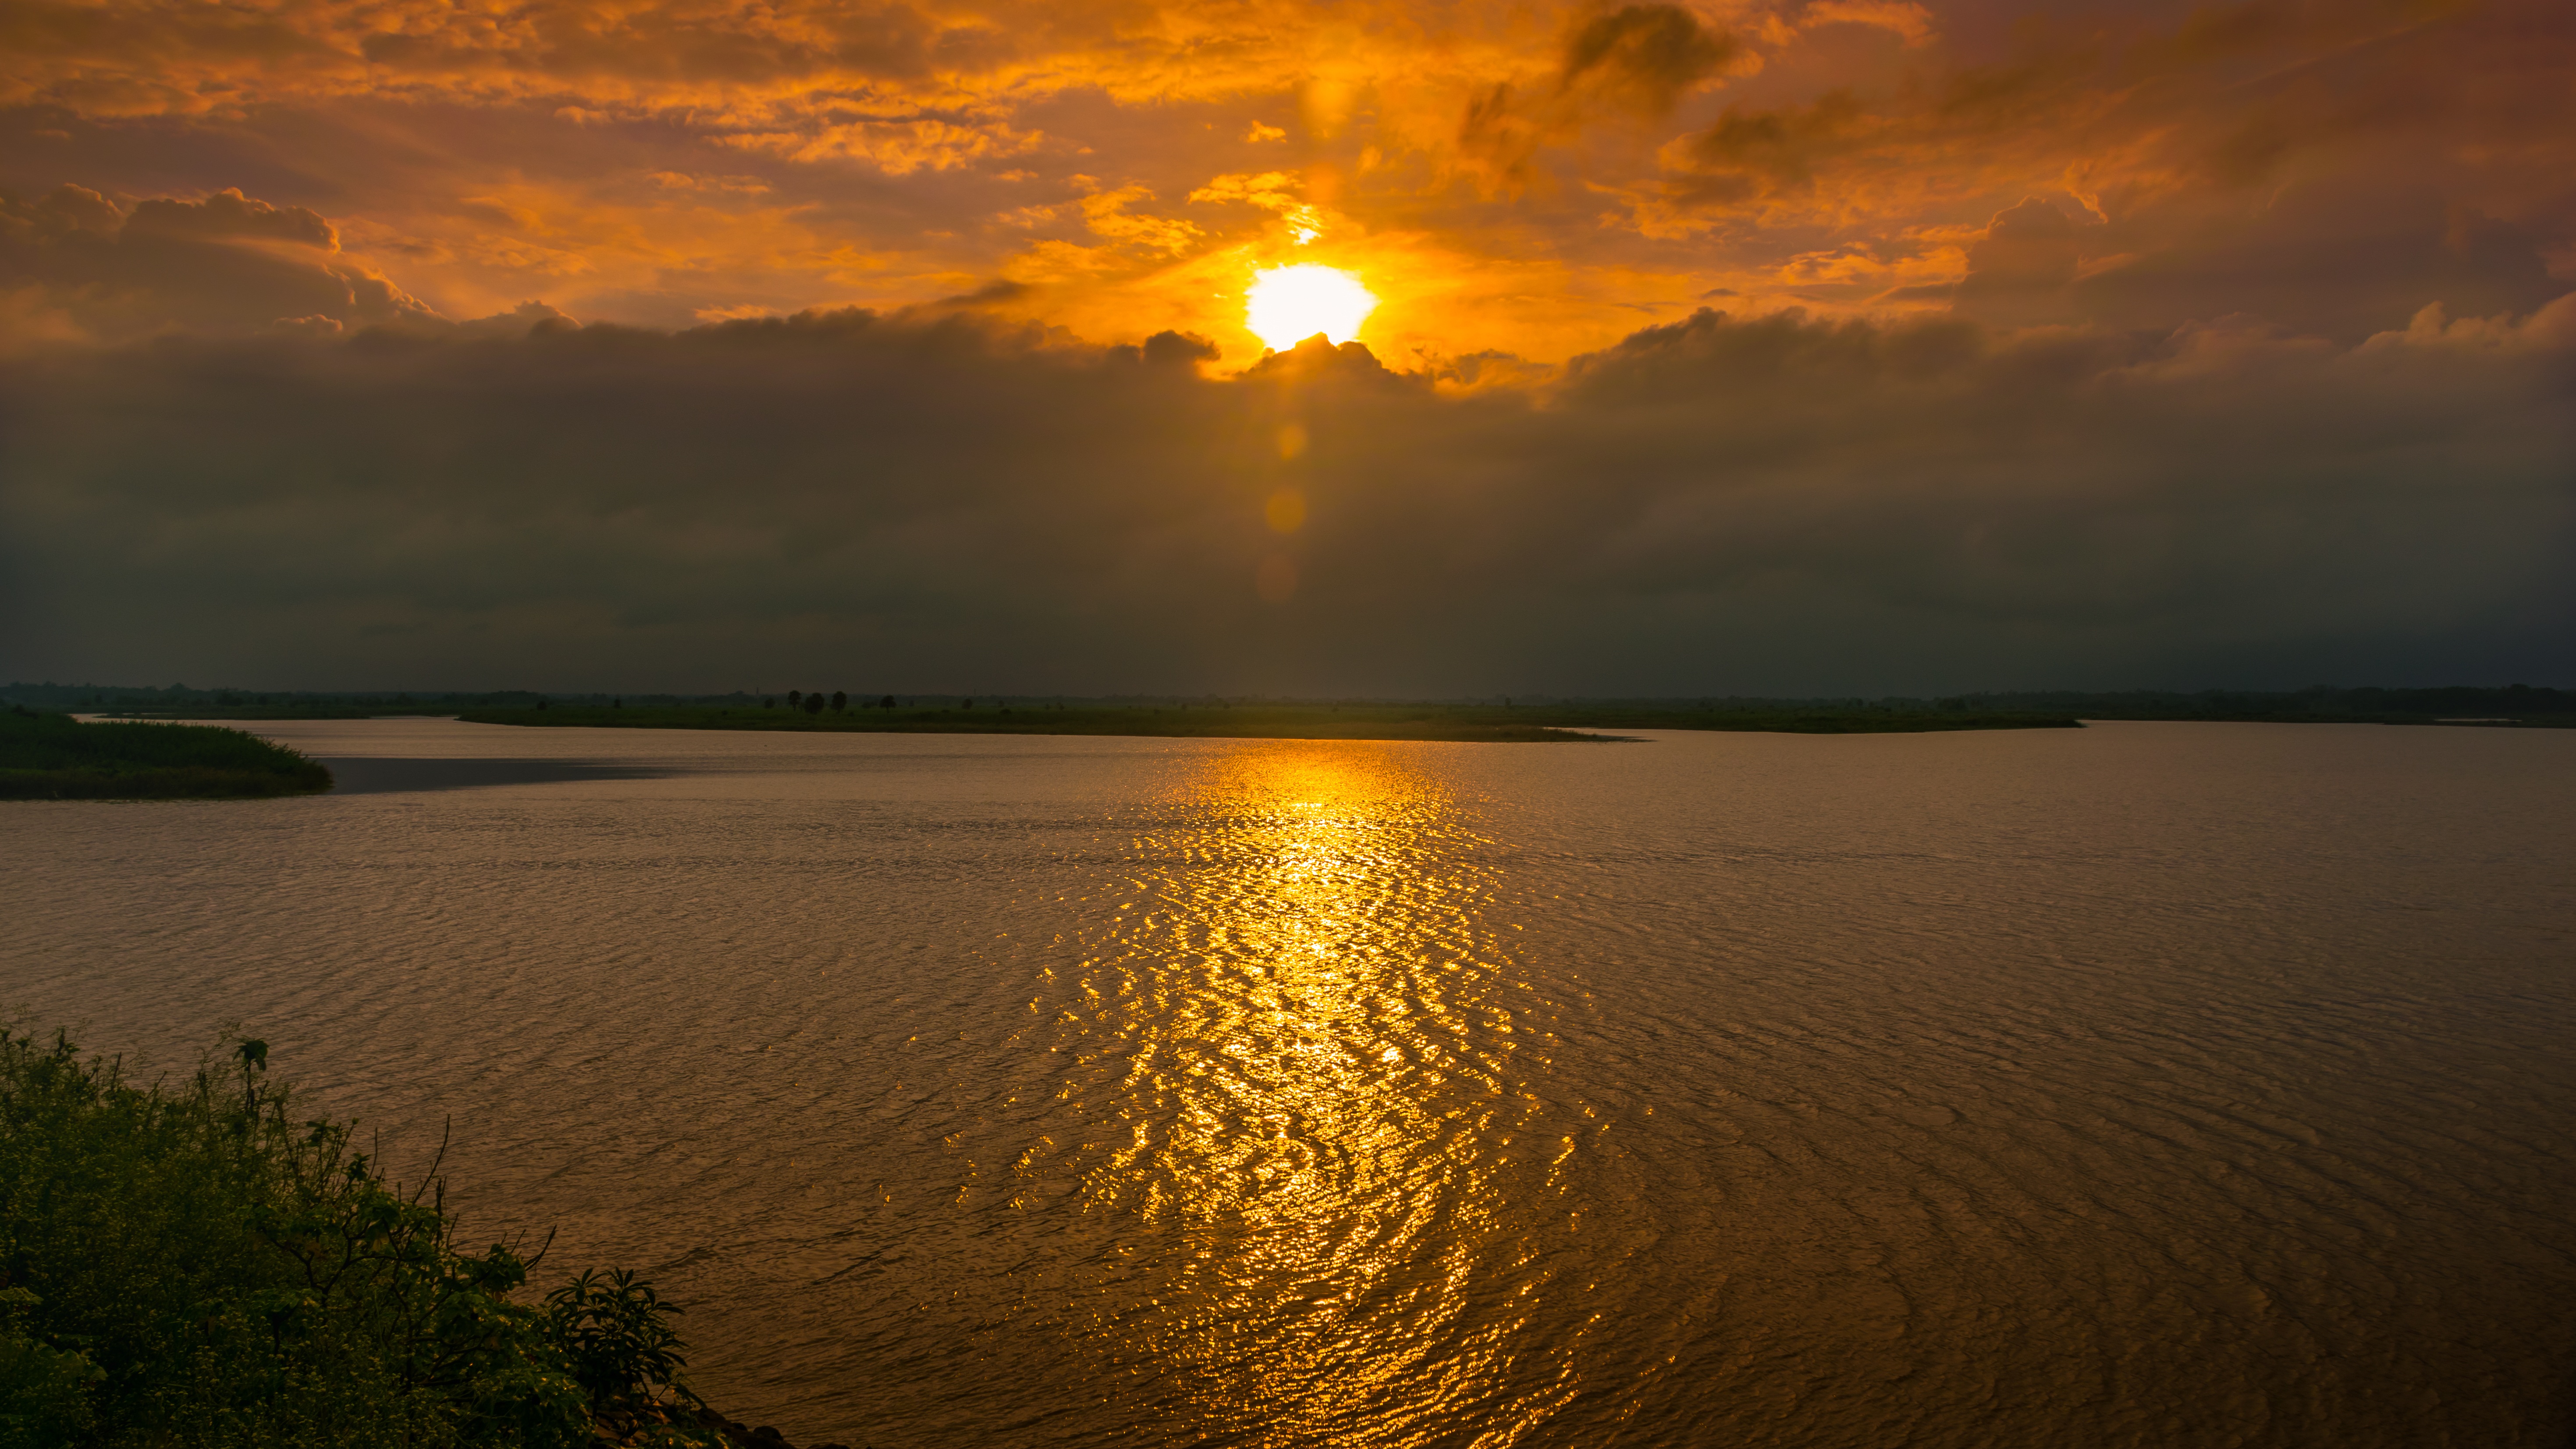
landscape, sea, coast, water, nature, outdoor, ocean, horizon, cloud, sky, sunshine, sun, sunrise, sunset, sunlight, morning, shore, lake, dawn, travel, dusk, evening, orange, reflection, color, natural, weather, colorful, yellow, cloudscape, sunny, scene, loch, afterglow